Anderson Camp Ground

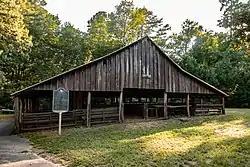
Brushy Creek Arbor in 2016

Anderson Camp Ground (also known as Brushy Creek Arbor and United Methodist Church) is a historic camp ground in Brushy Creek, in Anderson County, Texas, United States (not to be confused with Brushy Creek in Williamson County, near Austin).